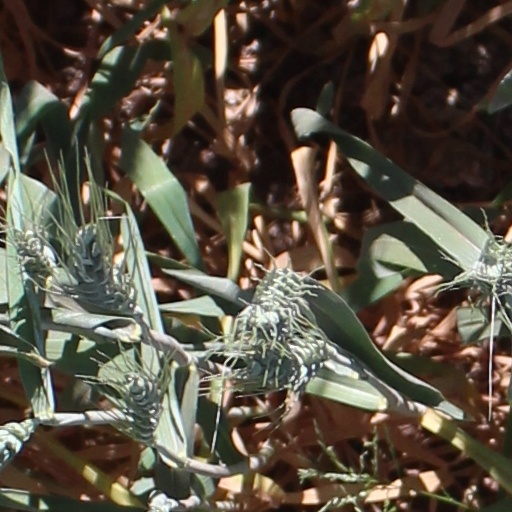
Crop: wheat